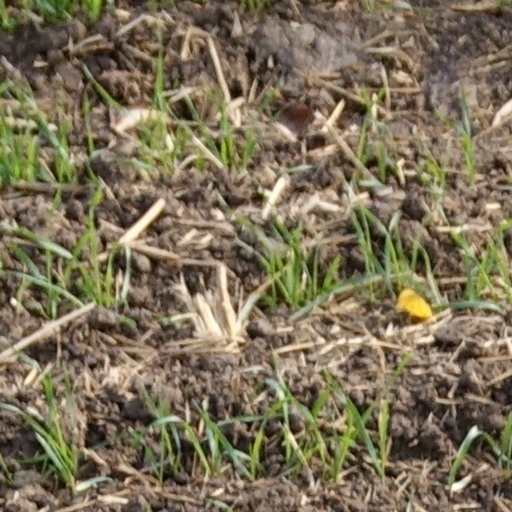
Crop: wheat